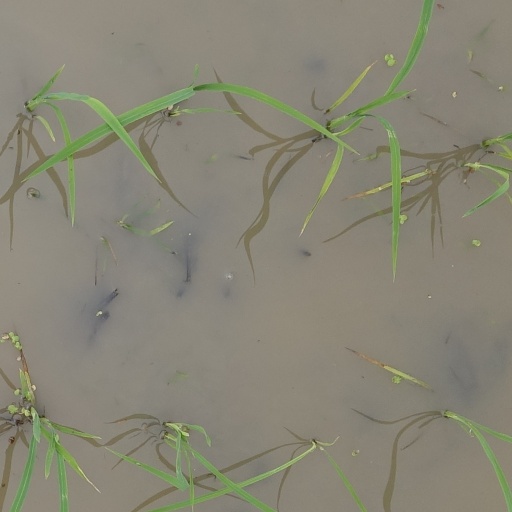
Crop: rice